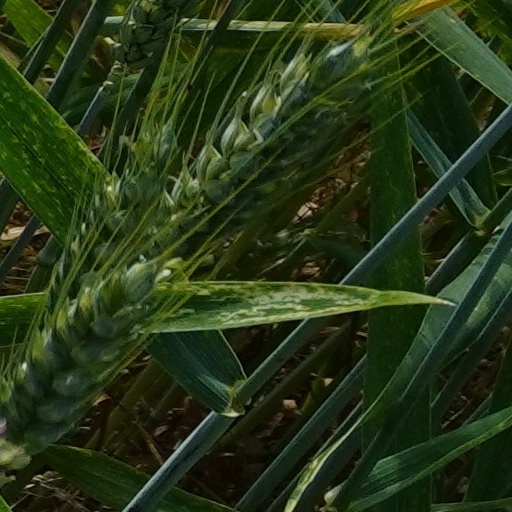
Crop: wheat